Question: What is the fence made out of?
Tambaya: Daga me akayi shingen?
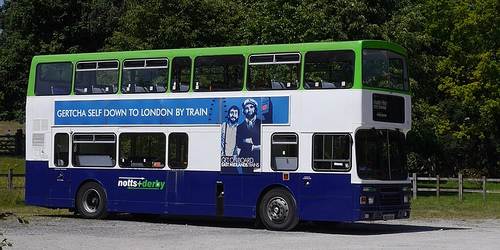
Answer: Wood.
Amsa: Itace.